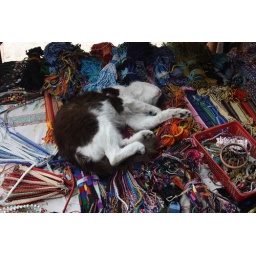
Cat sleeping on a display of hand made items for sale in the market in Santiago deAtitlan, Guatemala.